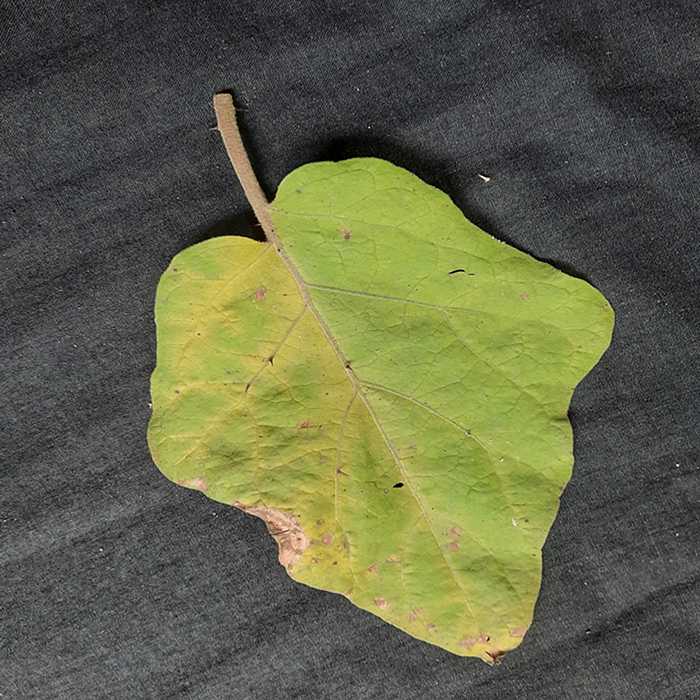
Plant: Eggplant
Label: Eggplant verticillium wilt